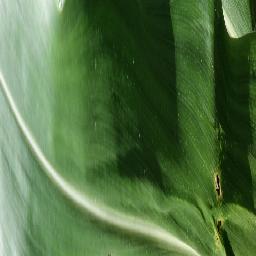
Label: Corn_(Maize)___Healthy